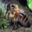
Label: bee